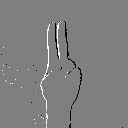
ASL letter: u